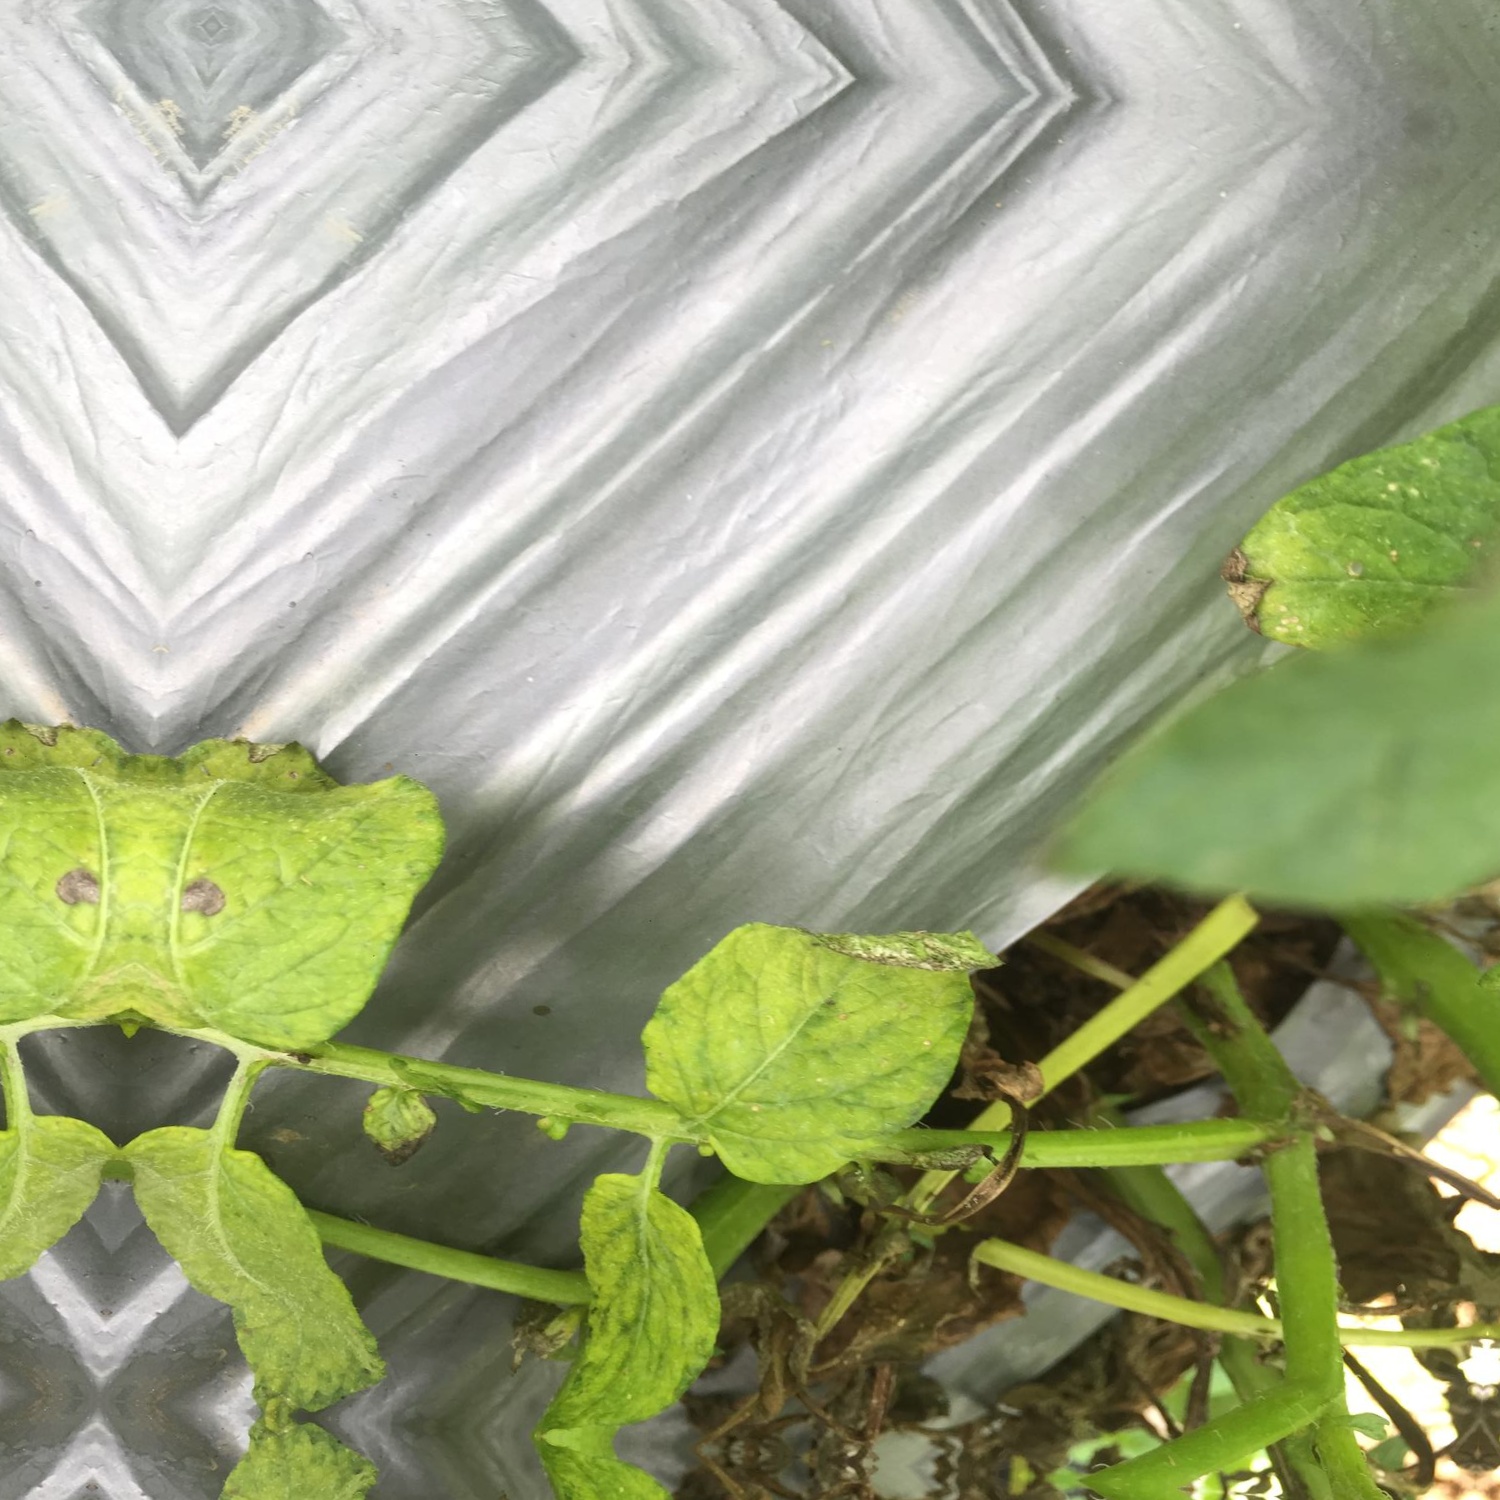
Etiqueta: Pudricion_Parda